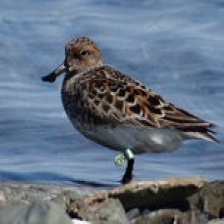
Species: SPOON BILED SANDPIPER
Scientific name: CALIDRIS PYGMAEA
ImageNet parent category: red-backed_sandpiper